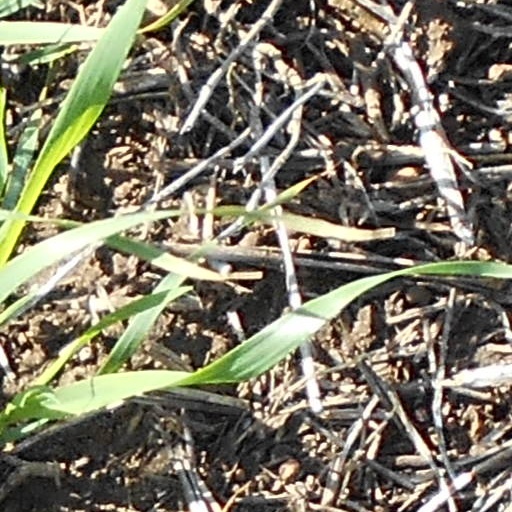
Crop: wheat